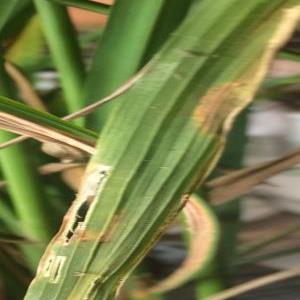
Disease: Bacterialblight